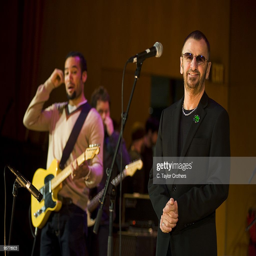
artist and rock artist perform in special interest tv program .